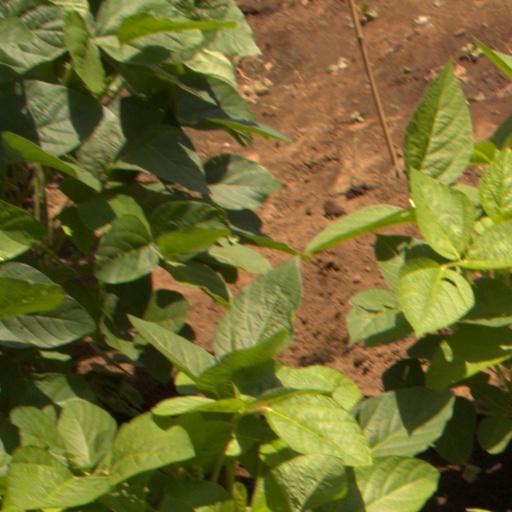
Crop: soybean